Sutton Valence

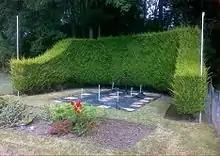
Pilot Officer Shaw memorial south of Chart Road, taken in 2014

During the Second World War the residents of Watts' Almshouses, Rochester were evacuated to a Georgian house in the village called Eylesden.